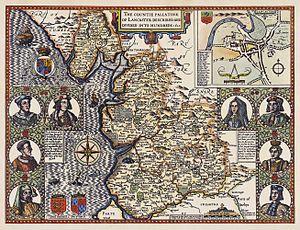
John Speed est un historien et cartographe anglais né en 1551 ou 1552 à Farndon, dans le Cheshire, et mort le 28 juillet 1629 à Londres.